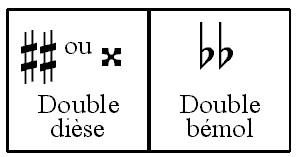
Source
En musique, le mot altération peut signifier trois choses.